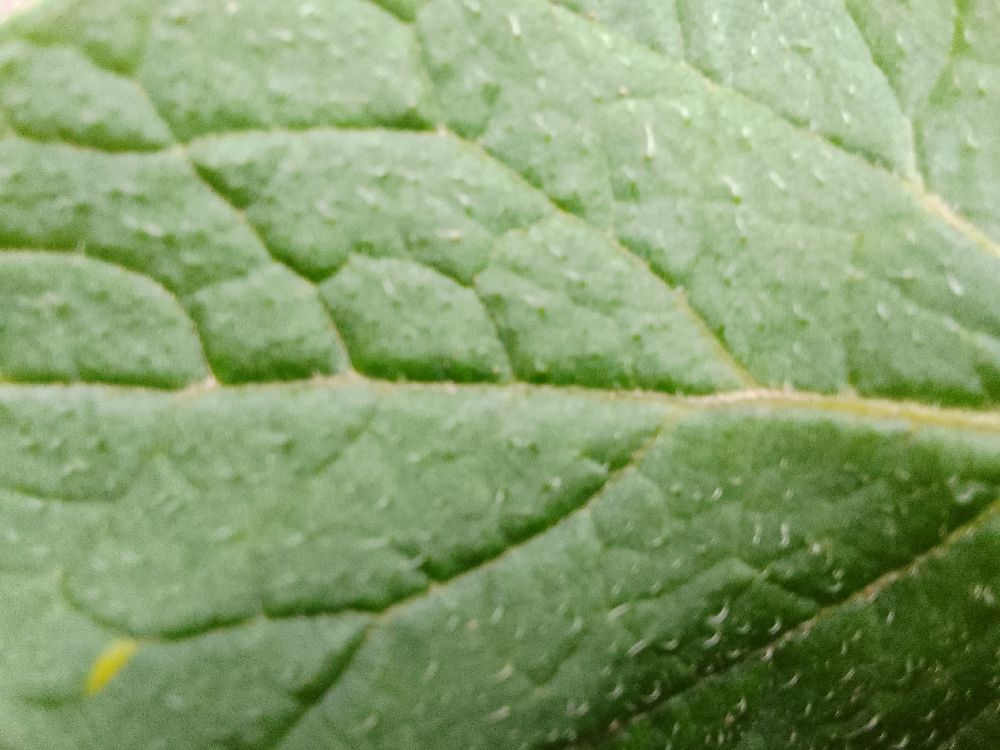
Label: Healthy